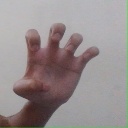
अक्षर: झ